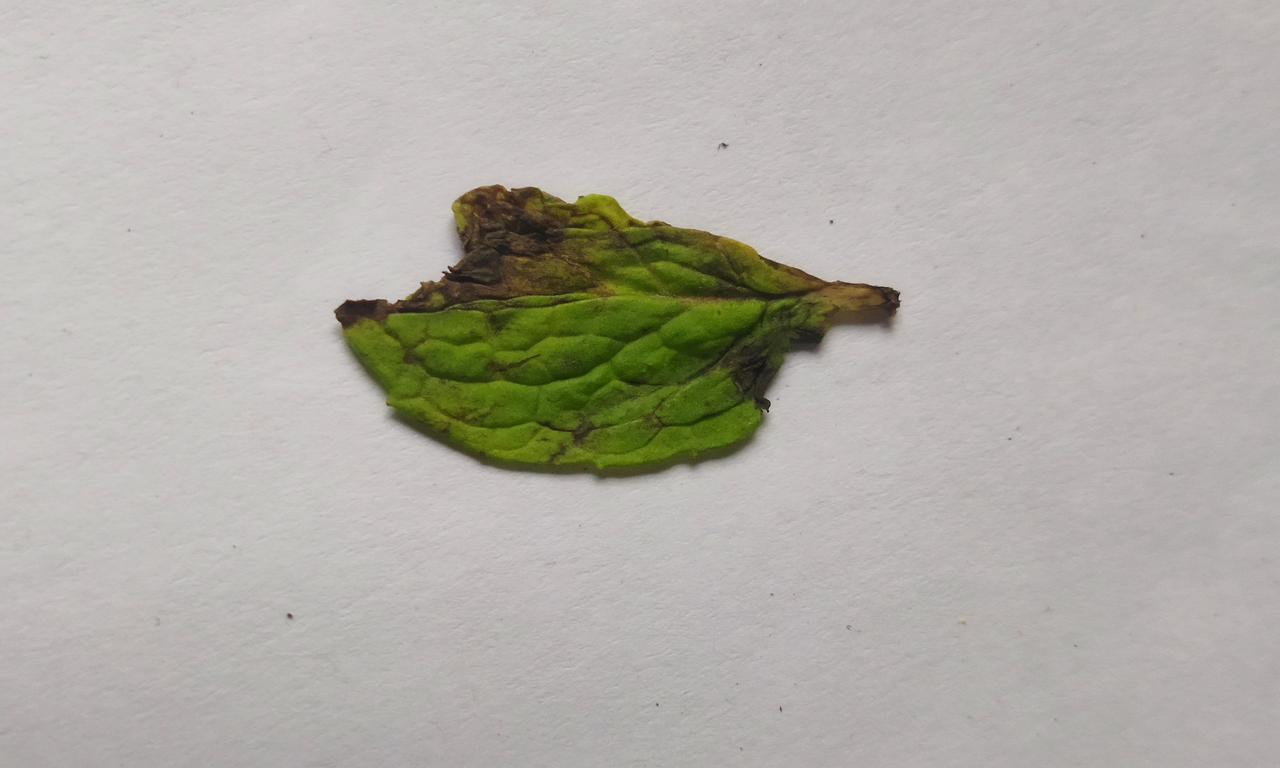
Label: Spoiled